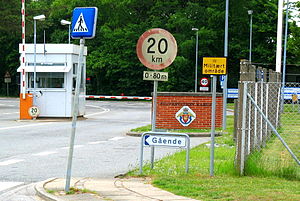
Helicopter Wing Karup
Indgangen ved Flyvestation Karup.
Helicopter Wing Karup er en wing placeret på Flyvestation Karup i Midtjylland. Alle flyvevåbnets helikoptere er underlagt wingen i eskadrillerne 722, 723 og 724. Derudover er Flyveskolen, samt brand og redning underlagt HW KAR.